Estimation

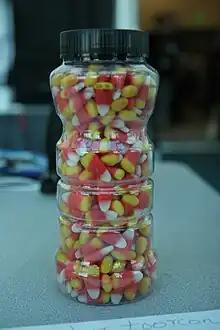
The exact number of candies in this jar cannot be determined by looking at it, because most of the candies are not visible. It can be estimated by assuming that the density of the unseen candies is the same as that of the visible candies.

Estimation (or estimating) is the process of finding an estimate or approximation, which is a value that is usable for some purpose even if input data may be incomplete, uncertain, or unstable. The value is nonetheless usable because it is derived from the best information available. Typically, estimation involves "using the value of a statistic derived from a sample to estimate the value of a corresponding population parameter". The sample provides information that can be projected, through various formal or informal processes, to determine a range most likely to describe the missing information. An estimate that turns out to be incorrect will be an overestimate if the estimate exceeds the actual result and an underestimate if the estimate falls short of the actual result.